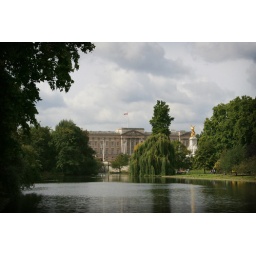
Buckingham Palace. From the bridge over the lake in St. James Park.